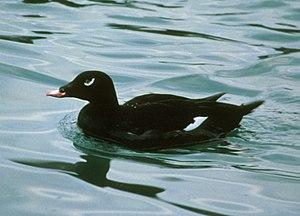
La Macreuse à ailes blanches est une espèce d'oiseaux de la famille des Anatidae, qui fut longtemps considérée comme une sous-espèce américaine de la Macreuse brune. Sa dénomination spécifique commémore le zoologiste français Côme-Damien Degland.
Melanitta est un genre d'oiseaux de la famille des Anatidae. Ses six espèces ont pour nom normalisé macreuses.
Les aires naturelles protégées de Serbie couvrent une superficie de 5 443 km², soit environ 6 % du territoire du pays.